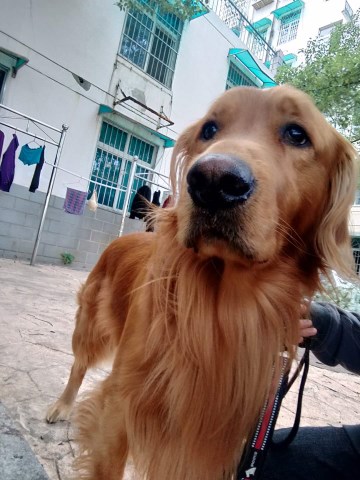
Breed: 5355-n000126-golden_retriever